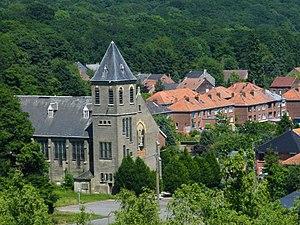
Eglise de la Praile, Tamines
Tamines est une section de la commune belge de Sambreville, située en Région wallonne dans la province de Namur. C'était une commune à part entière avant la fusion des communes de 1977.